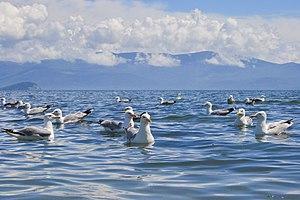
Le Parc national Pribaikalsky couvre la côte sud-ouest du lac Baïkal, dans le sud-est de la Sibérie. Il a été fondé en 1986 et couvre une surface de 4 173 km². La bande côtière comprend certaines crêtes de montagne à l'ouest, ainsi que des îles comme l'île d'Olkhon à l'est. Il est situé à environ 50 km au sud-est de la ville d'Irkoutsk. Le parc est géré avec trois autres réserves naturelles, et est une composante majeure du site du Patrimoine mondial de l'UNESCO "Lac Baïkal". La rivière Angara, qui est la sortie du Lac Baïkal à l'ouest, dans le bassin du fleuve Ienisseï, traverse le parc. Le parc a de très hauts niveaux de biodiversité et d'espèces endémiques.